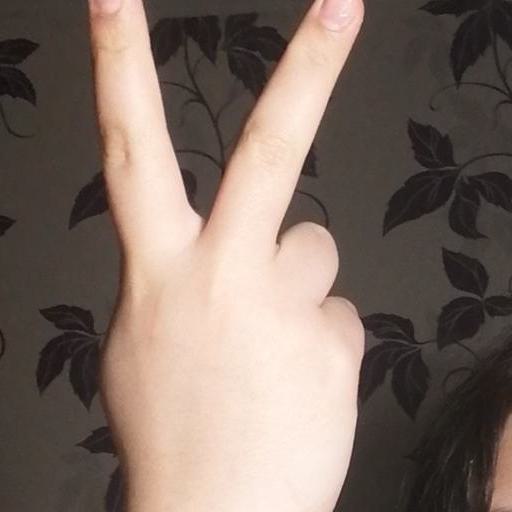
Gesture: peace_inverted